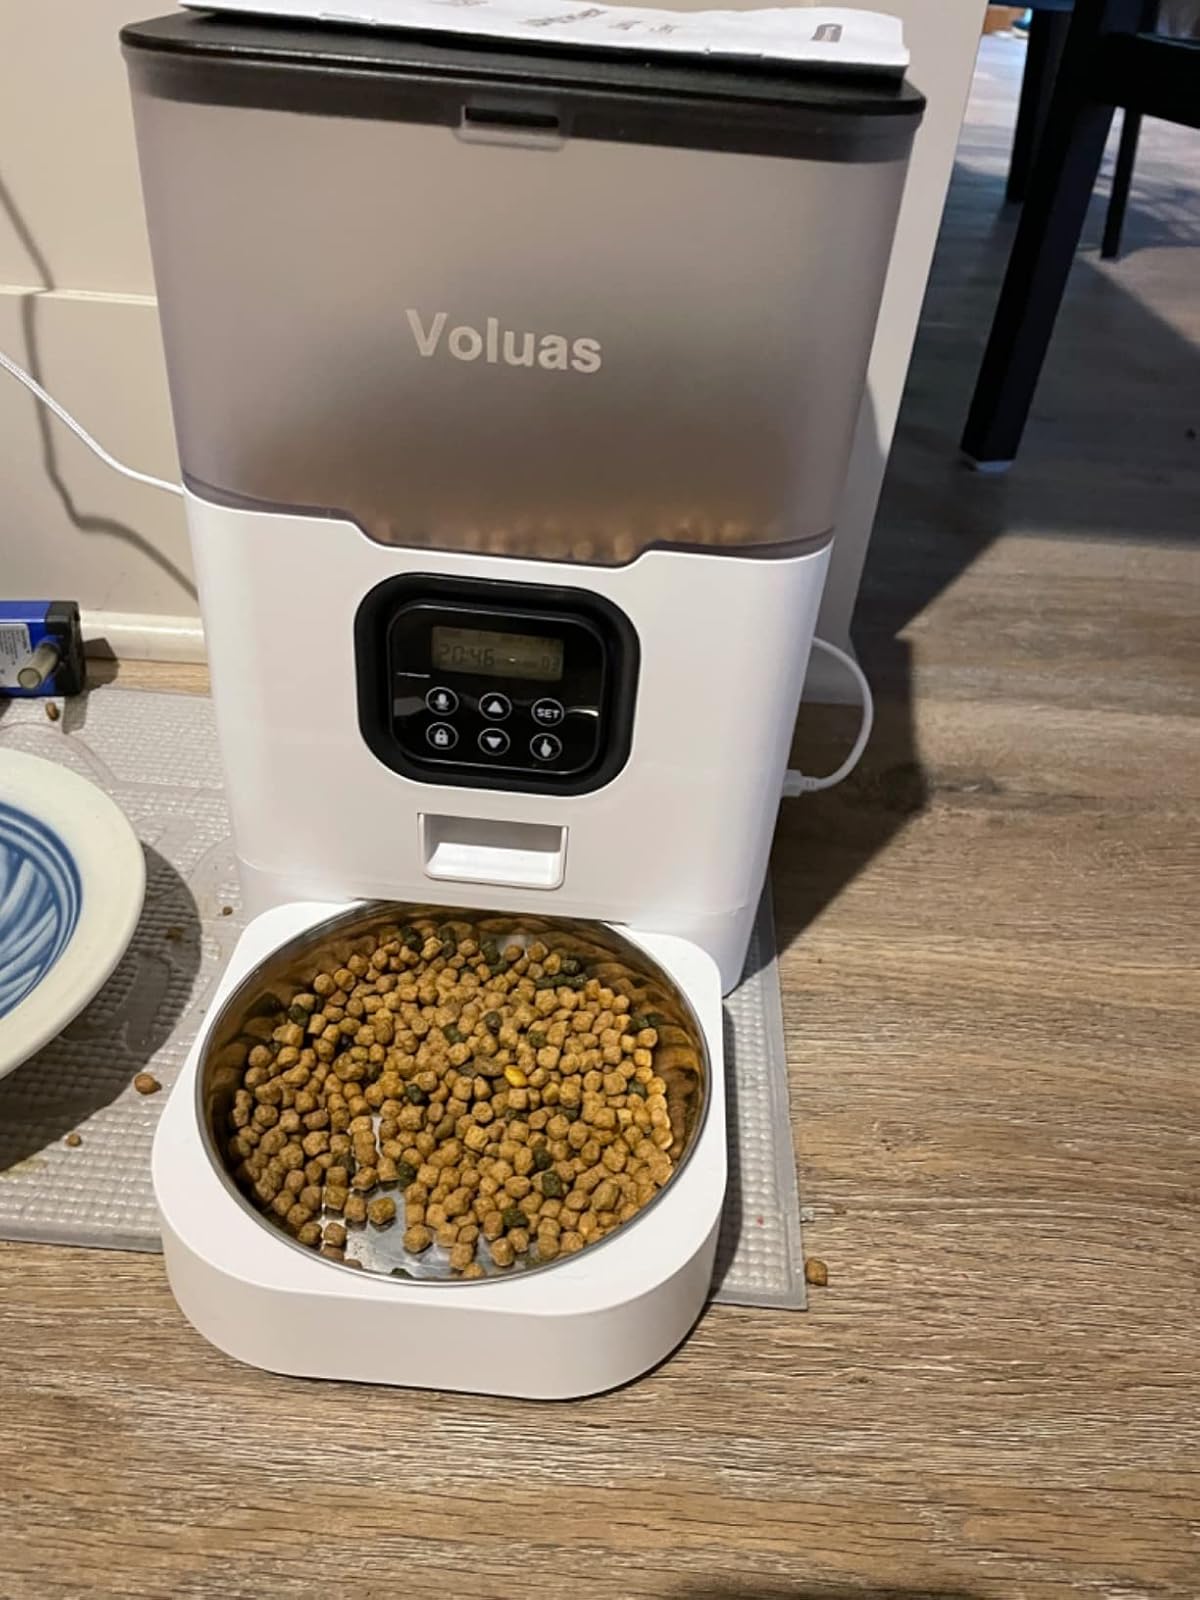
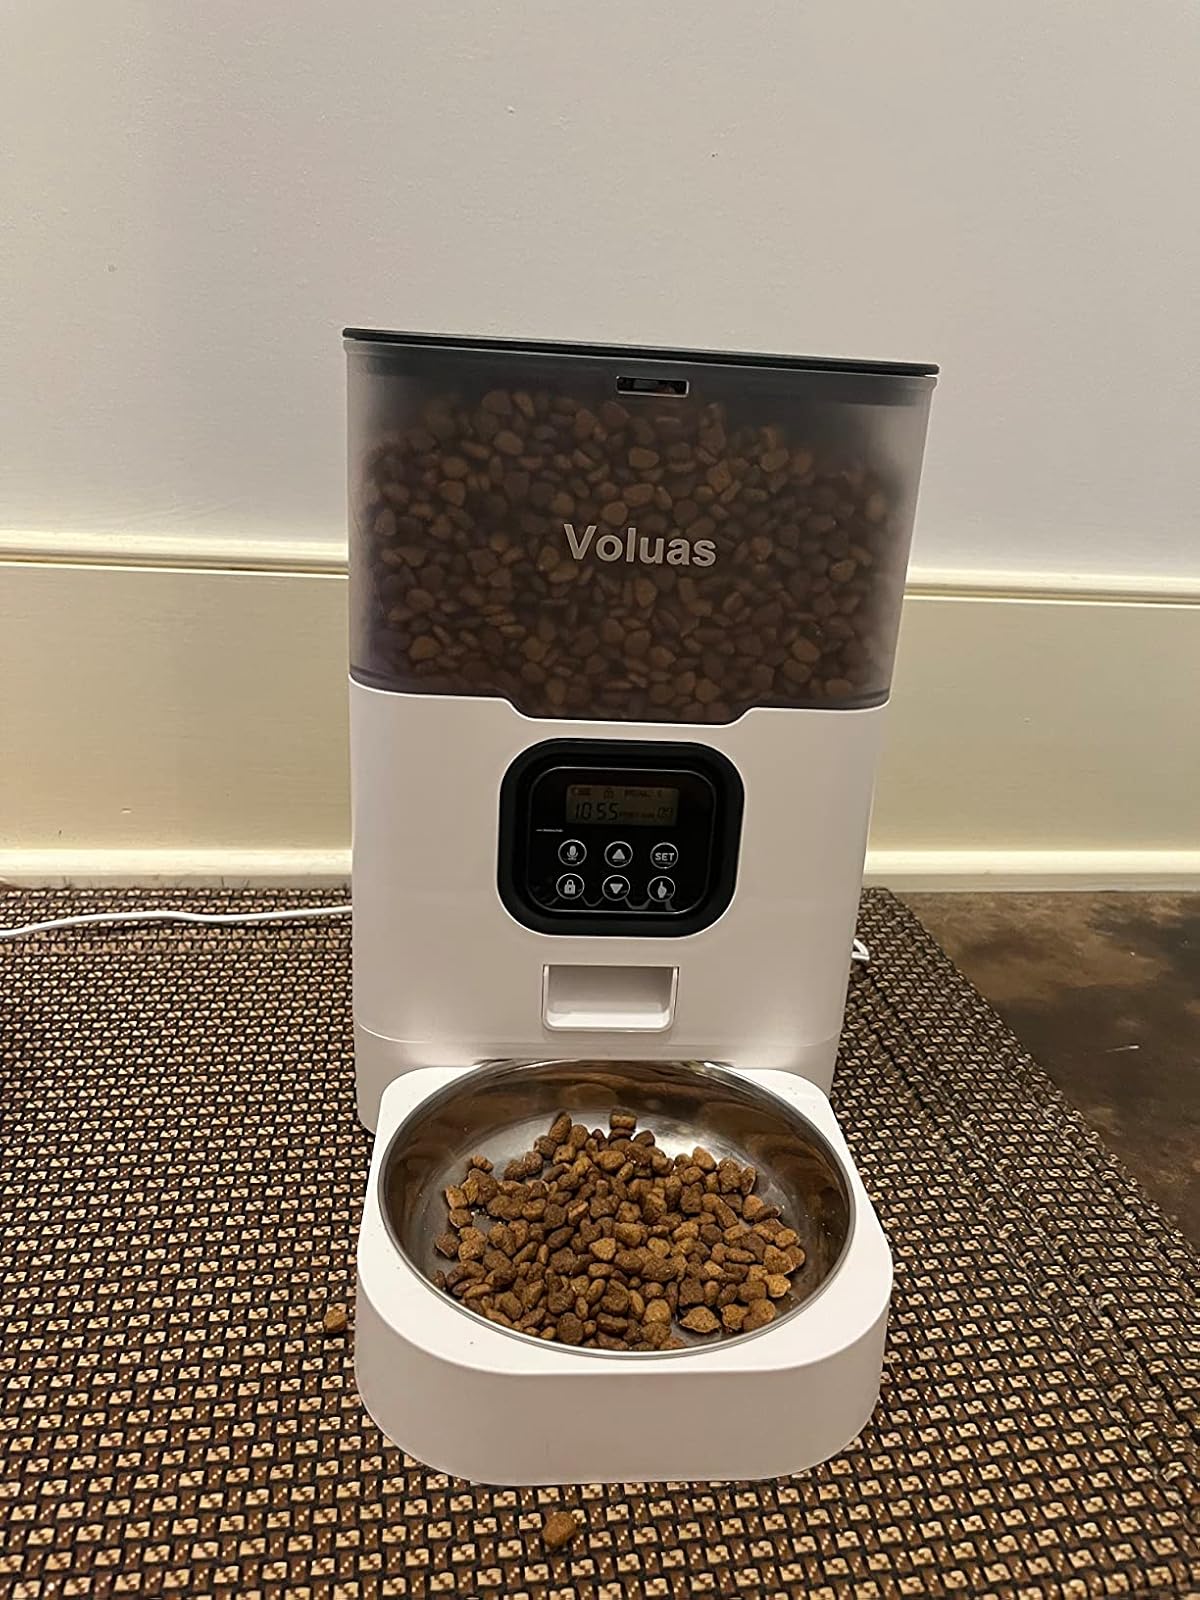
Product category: items_feeder
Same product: yes